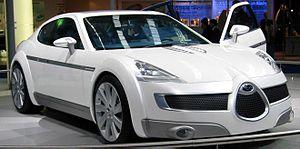
Subaru B11SConcept du Salon automobile de Francfort 2003
La Subaru B11S est un concept de 2003 présenté au 73ᵉ Salon Automobile de Genève.